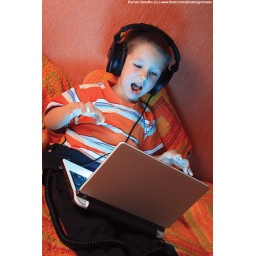
Strobist info: Vivitar to white umbrella 1/2. 580EX2 over blue gel on the laptop